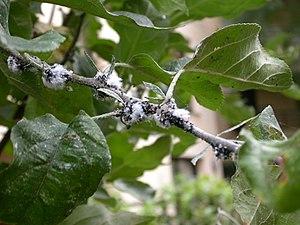
Le puceron lanigère du pommier est une espèce d'insectes hémiptères de la famille des Aphididae, aptère, originaire d'Amérique. Sa cible principale étant le pommier, cela justifie son nom vernaculaire.